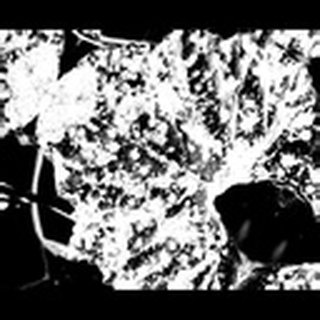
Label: cotton_powdery_mildew